Rajaram II of Kolhapur

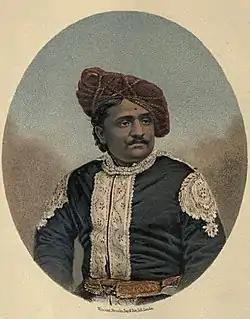
Rajaram II

Rajaram II (April 13, 1850 – November 30, 1870), of the Bhonsle dynasty, was a Raja of Kolhapur from August 18, 1866 to November 30, 1870. He was adopted by Babasaheb Maharaj, from Sardar Patankar family when he was just 16 years old, and crowned on 29 October 1866. During his reign, the gun salute of the state was increased from 17 to 19 guns. The first of his line to travel abroad, he died aged 20 in Florence, Italy, and was cremated on the banks of the Arno River by special permission of the Council of Ministers of Italy. He was succeeded by Shivaji VI.